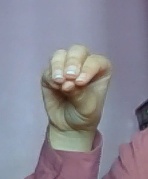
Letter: ha